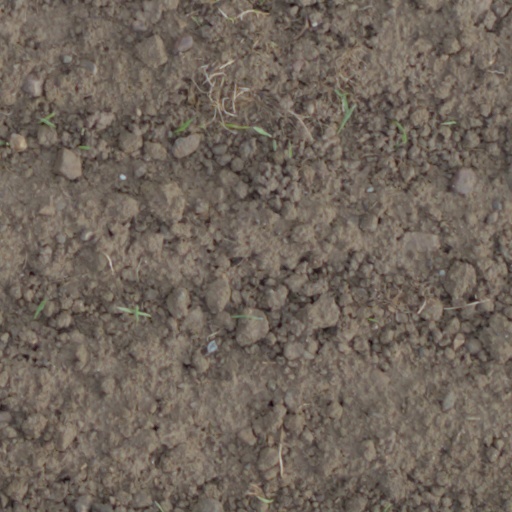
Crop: wheat